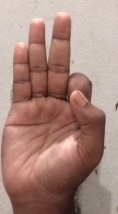
ASL sign: F